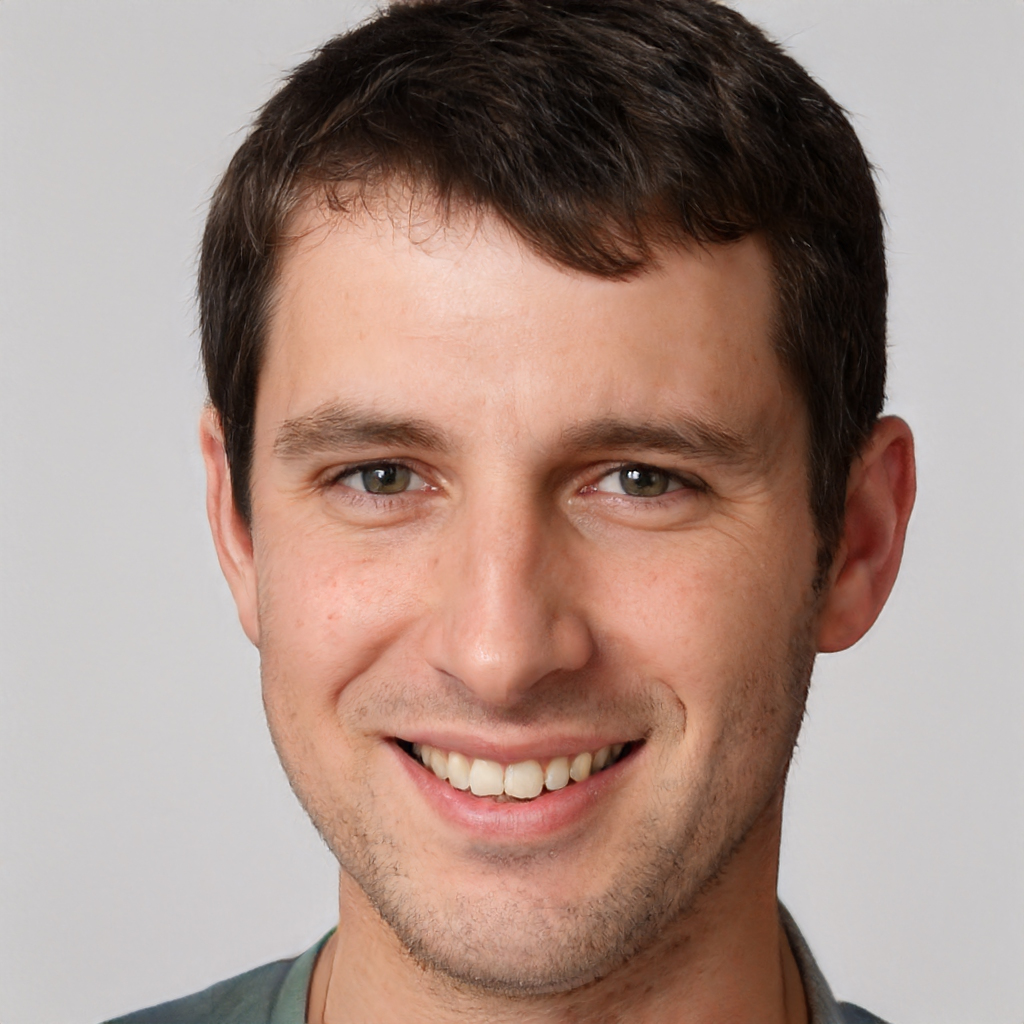
Label: Colored